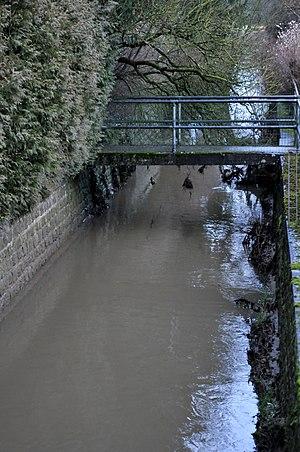
Le ruisseau d’Autelbas est un ruisseau belgo-luxembourgeois. Affluent gauche de l‘Eisch, il est sous-affluent du Rhin par la Sûre, l’Alzette et la Moselle.